Lena Endesfelder

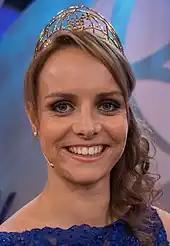
Lena Endesfelder, German Wine Queen 2016/2017

Lena Endesfelder (born 30 December 1992) from Mehring in the wine region of Moselle in Rhineland-Palatinate is the German Wine Queen for 2016/2017. She was elected as the 68th German Wine Queen in 2016 in Mainz as the successor to Josefine Schlumberger. She also became the 12th wine queen from the Moselle region and the third to come from the village of Mehring. The two Wine Princesses elected for twelve months alongside her were Christina Schneider from Nordheim in Franconia and Mara Walz from Ensingen in Württemberg. In that year, the ceremony on the occasion of the 200th anniversary of the wine region of Rhenish Hesse did not take place as normal in Neustadt an der Weinstraße but in the wine city of Mainz.